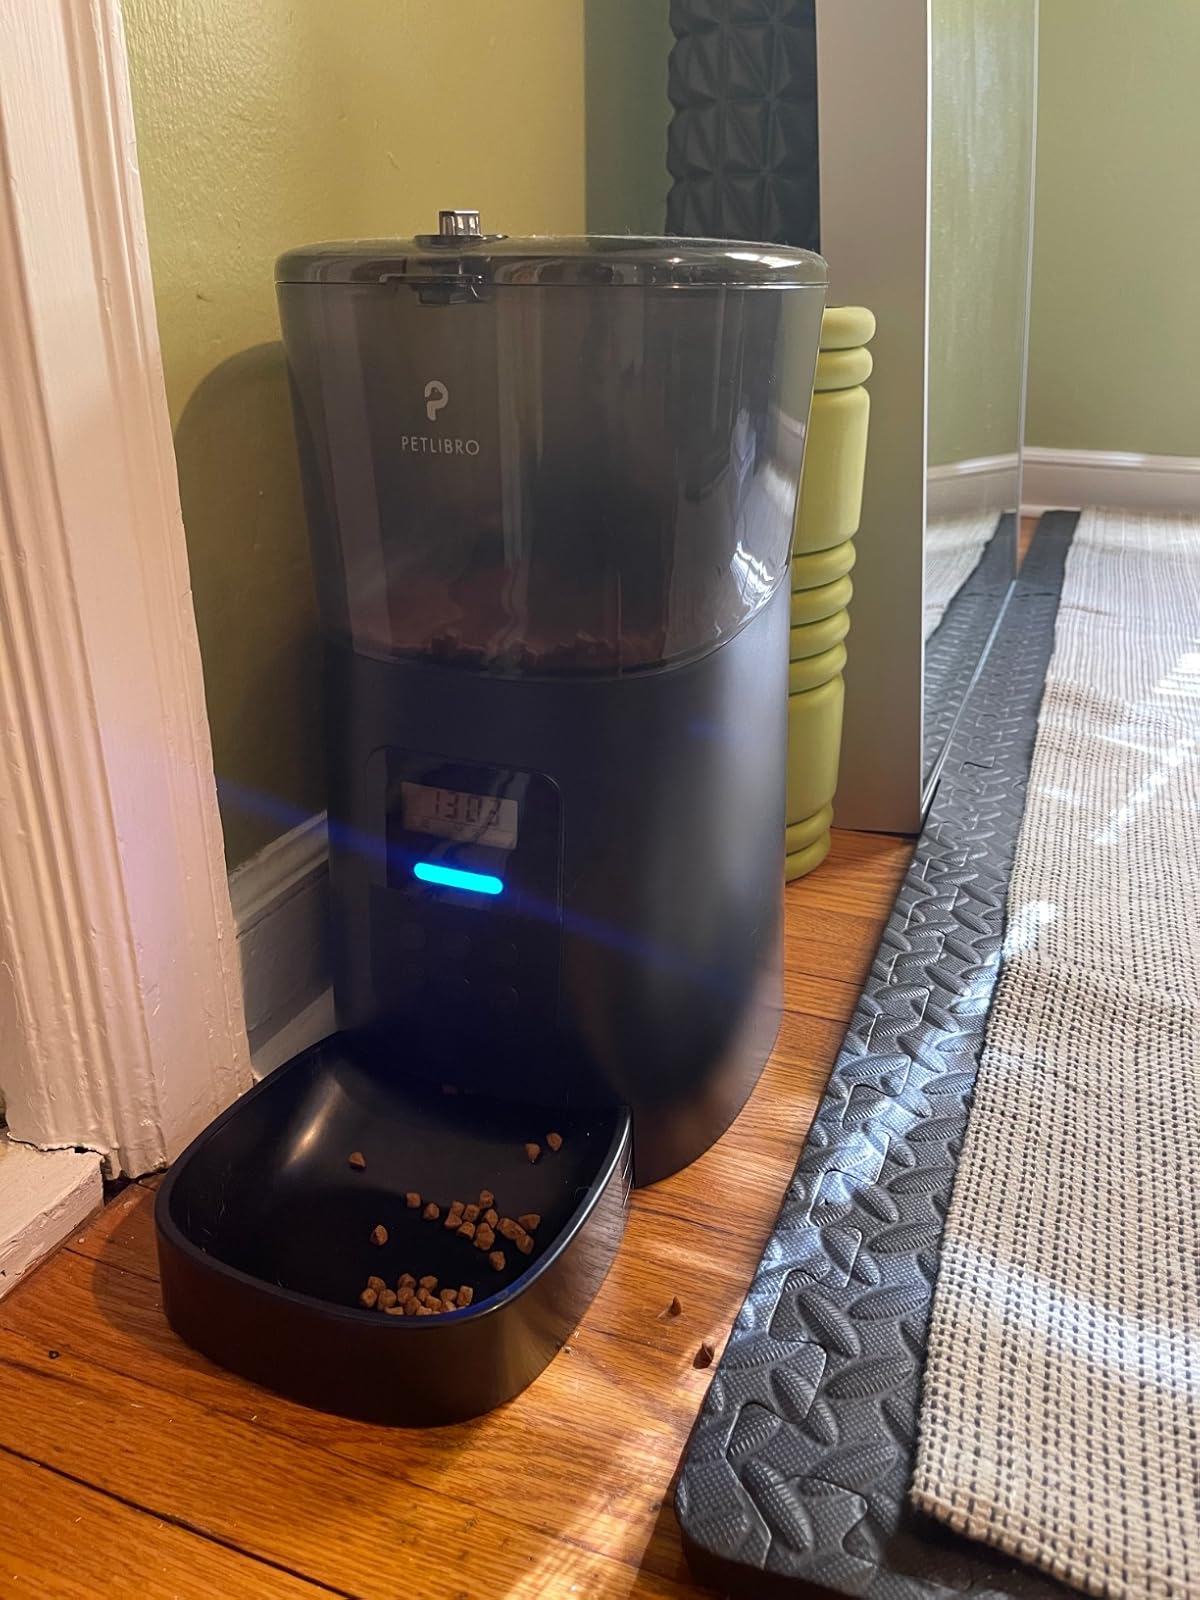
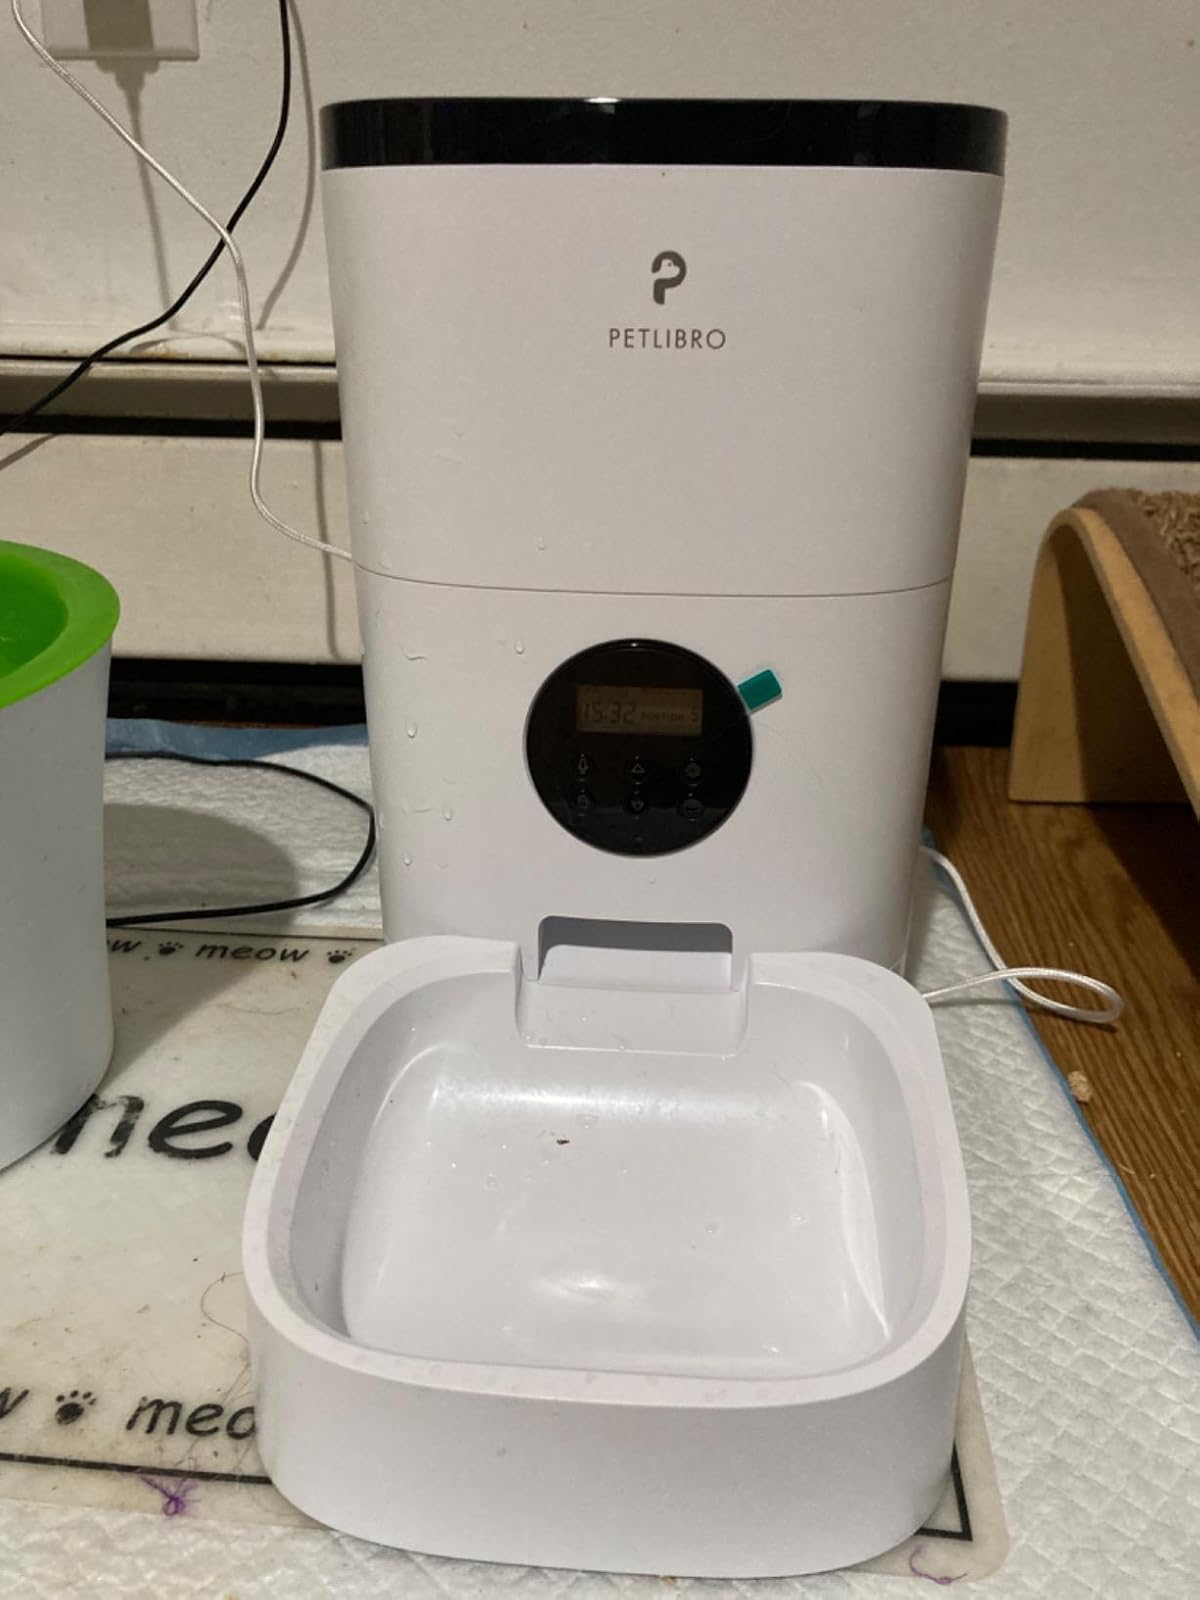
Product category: items_feeder
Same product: no